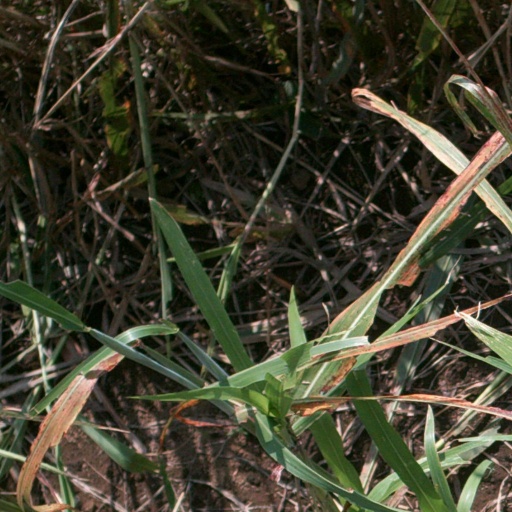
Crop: sorghum